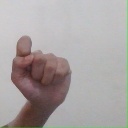
अक्षर: घ